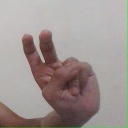
अक्षर: ऐ